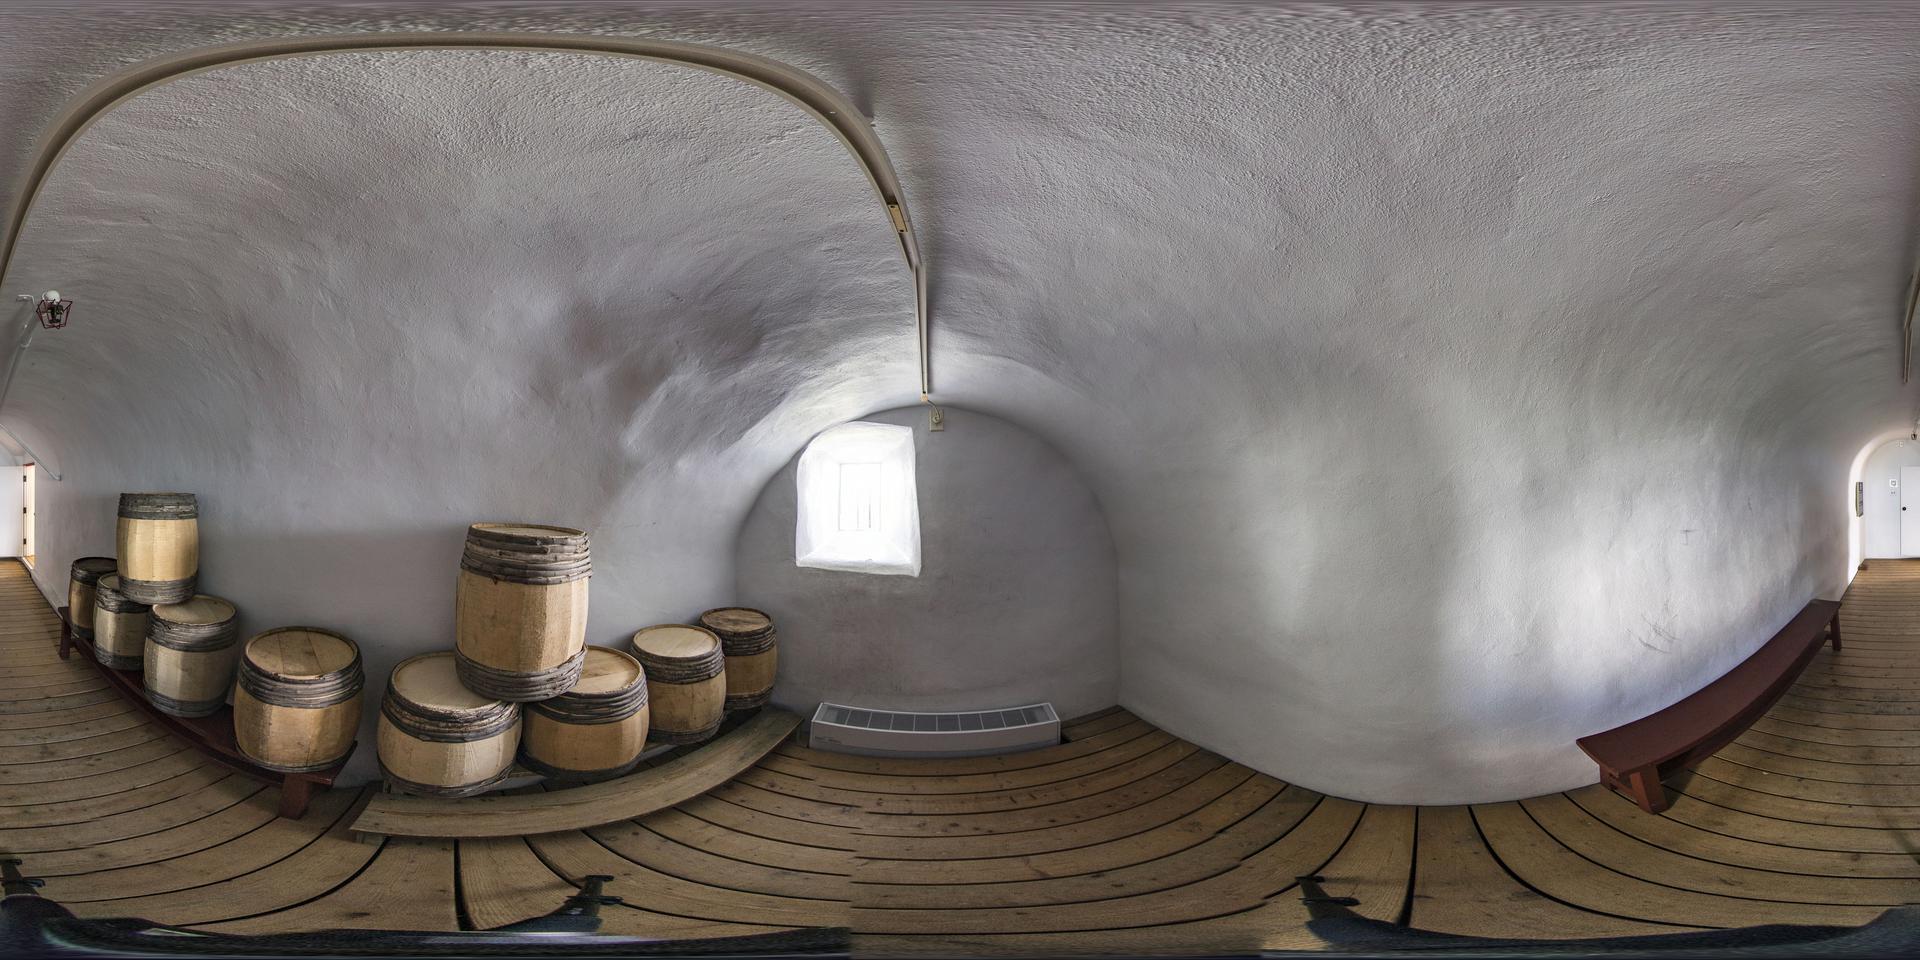
Referred object: the brown bench

Referred object: turn slightly left to find the stacked wooden barrels

Referred object: the tall barrel opposite the window